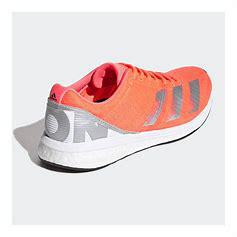
Brand: Adidas
Model: Adizero Boston 8